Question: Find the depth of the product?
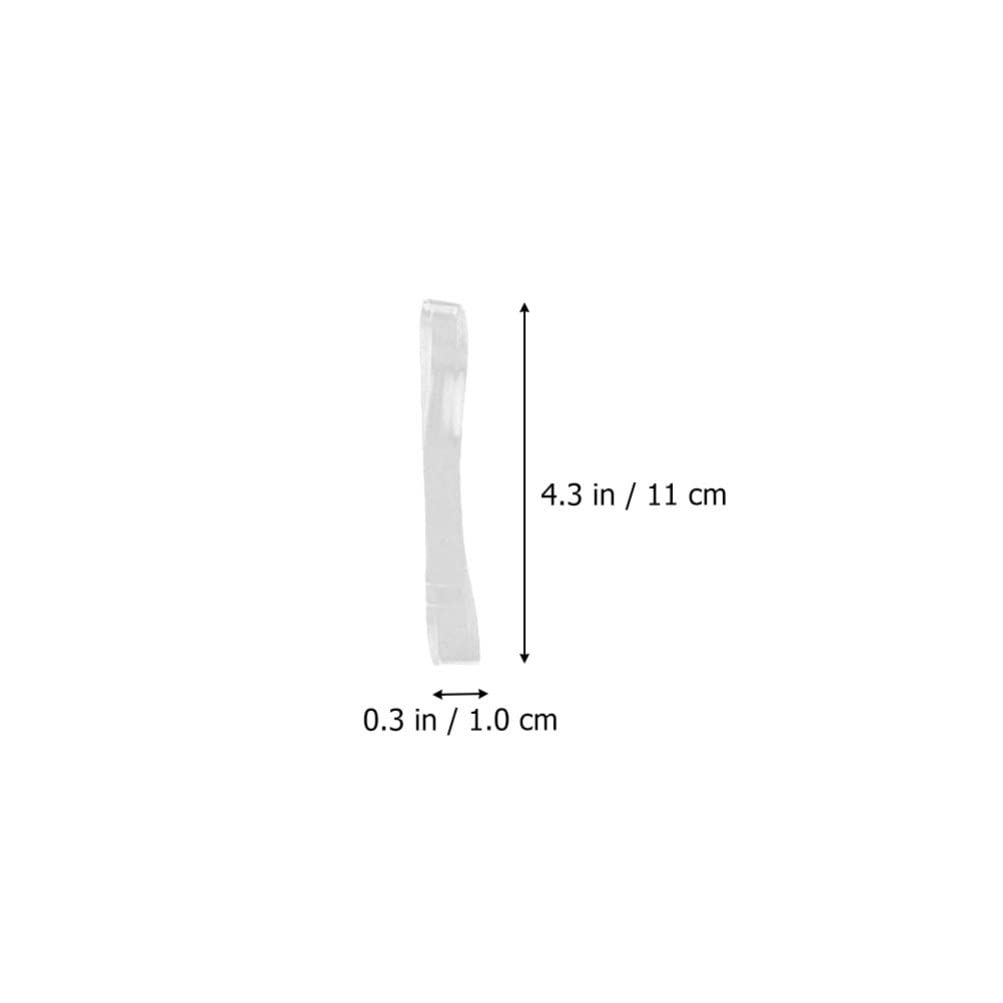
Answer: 4.3 inch